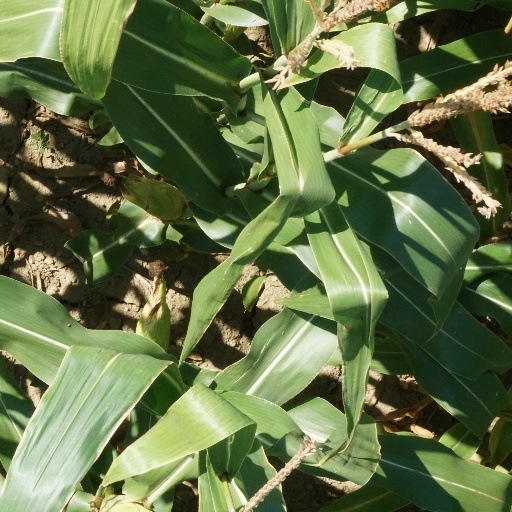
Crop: maize; corn